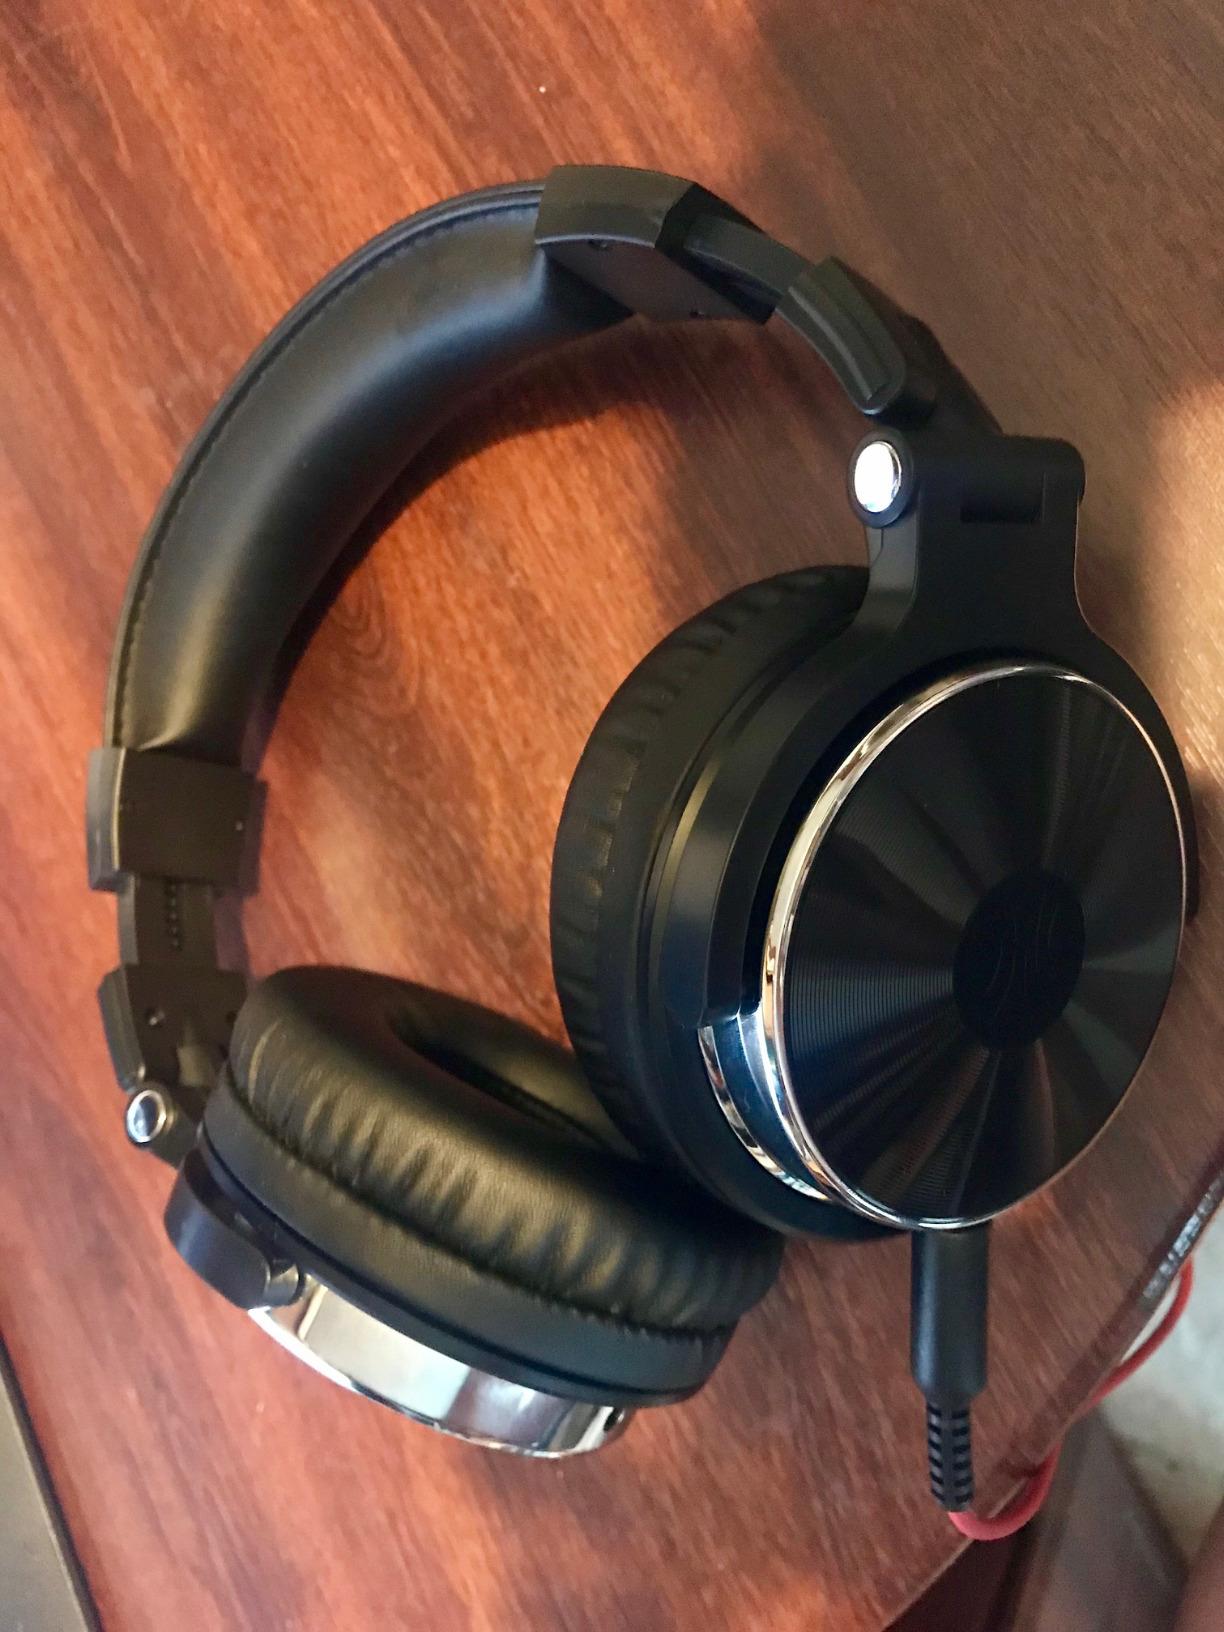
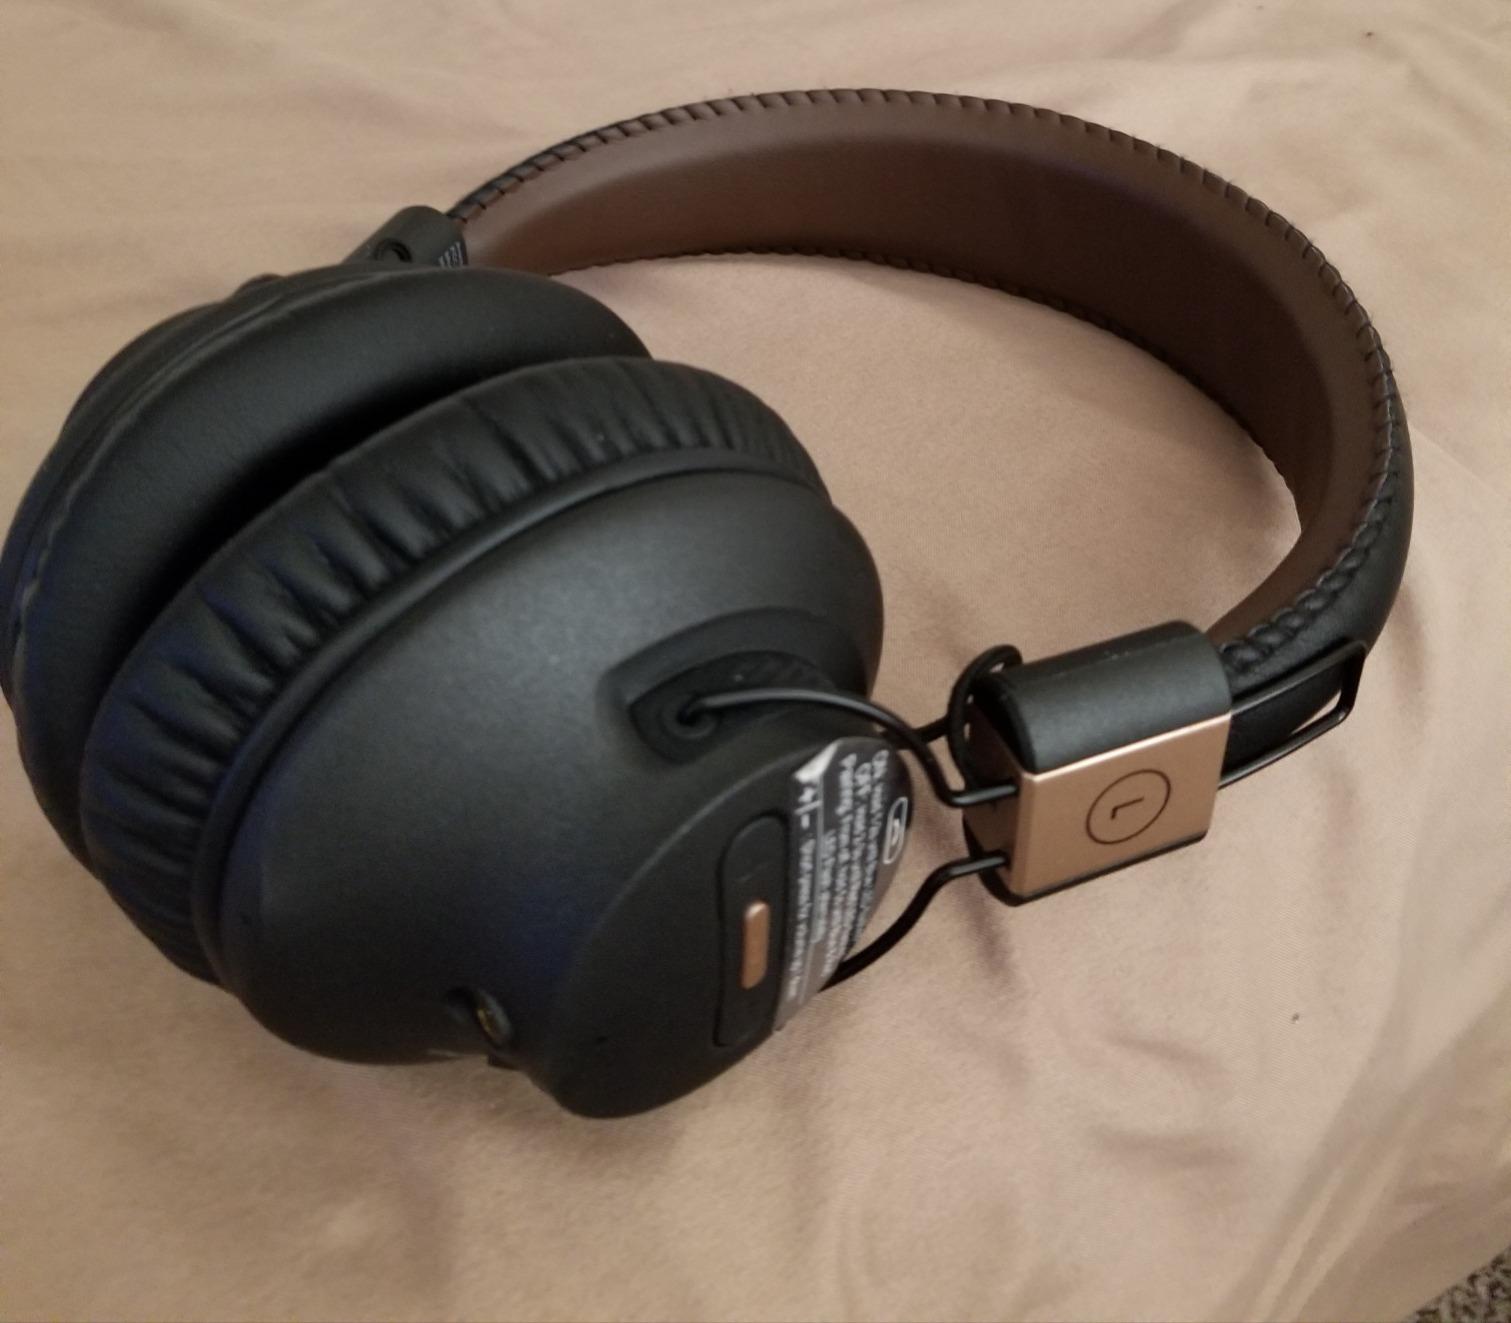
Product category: headphones
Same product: no